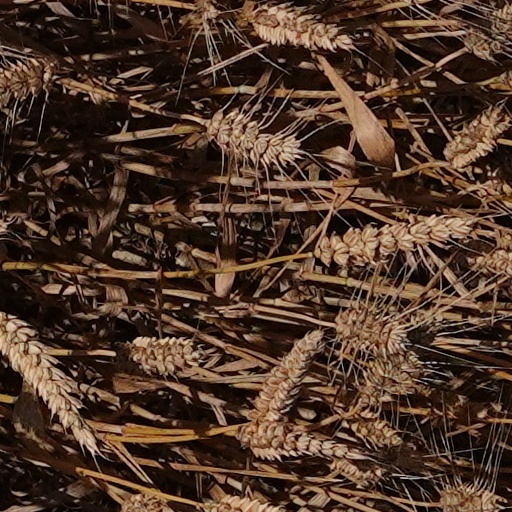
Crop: wheat